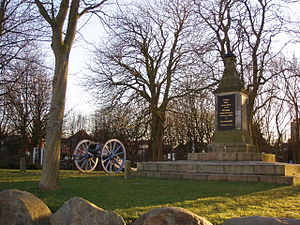
Egernførde / Galleri
Egernførde er en by i det nordlige Tyskland med cirka 25.000 indbyggere, beliggende i østdelen af den tyske delstat Slesvig-Holsten mellem Kiel i syd og Slesvig by i nord. En del af byens våbensymbol er et egern.